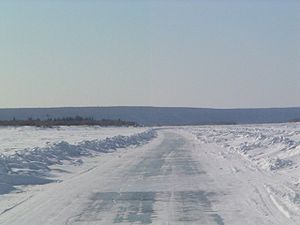
Isvej
Isvej over floden Lena i Sibirien
En isvej er en vej som i vinterperioden går på is, som er tilfrosset på en sø, en elv eller et hav, og hvor isen er så tyk, at det er muligt at køre i personbil på denne. Ofte erstatter isveje da færgeforbindelser, undertiden gør de det muligt at køre til øer eller steder, som ellers ikke kan nås med bil eller med tunge transporter.